Catherine de Parthenay

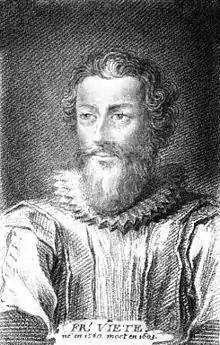
François Viète

At a young age, she showed an interest in astrology and astronomy. Her mother, Antoinette d'Aubeterre, hired François Viète, her former mathematics tutor, as her daughter's tutor. Viète co-founded modern algebra. Her mother was his patron. Viète taught Catherine geography, current discoveries, cosmographic knowledge, and mathematics. She became a mathematician. De Parthenay was an intelligent, wealthy, and attractive woman.